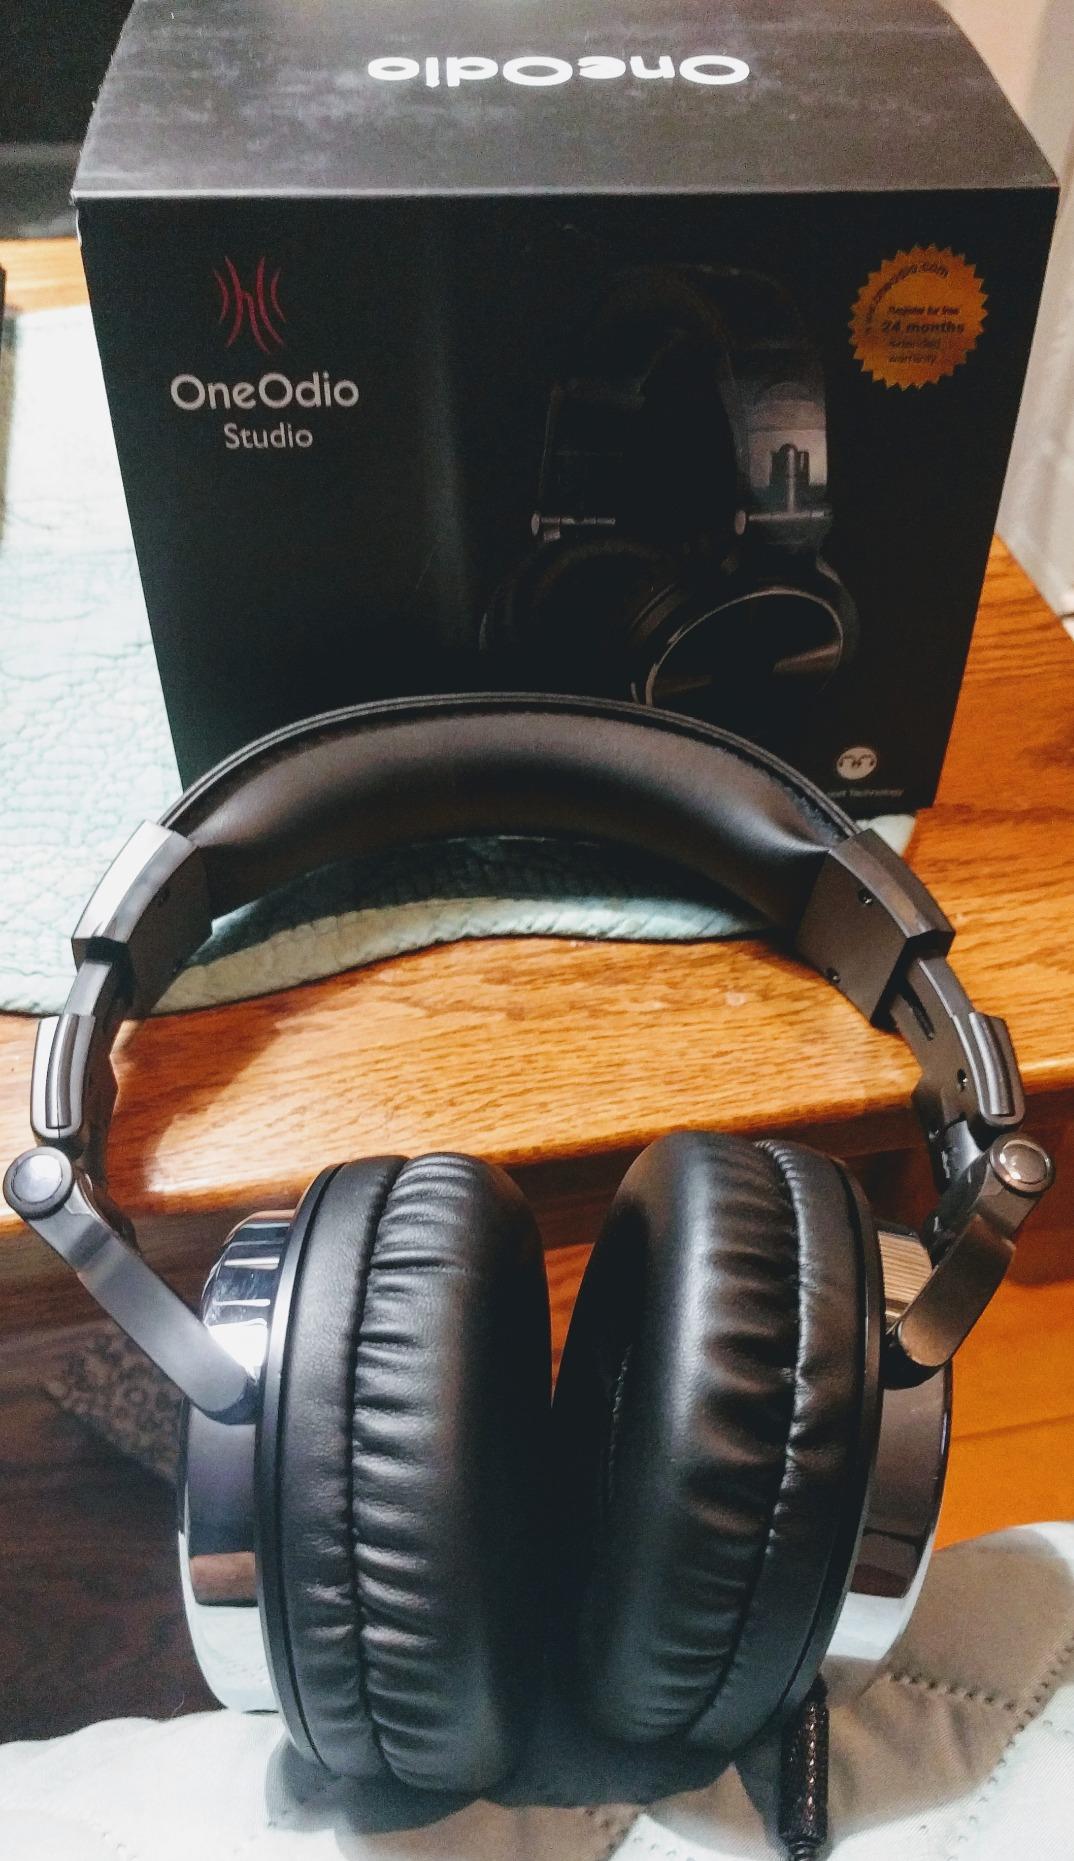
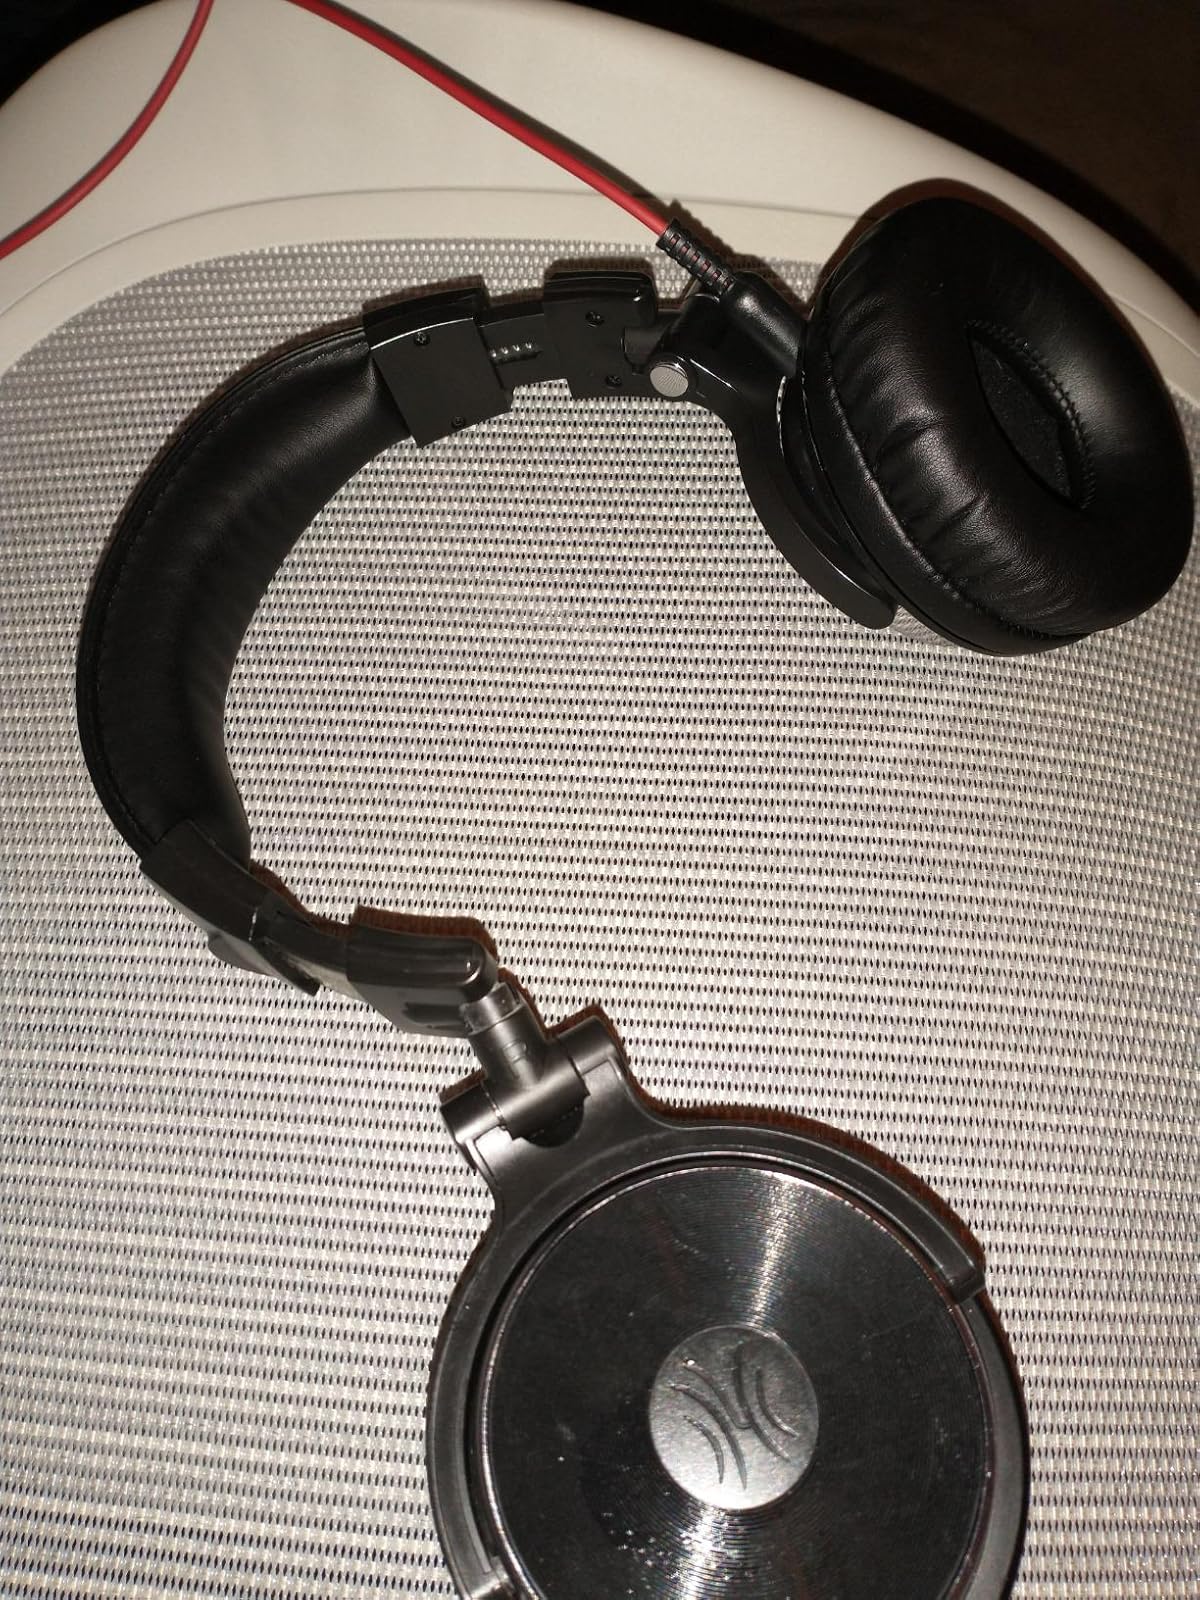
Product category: headphones
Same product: yes